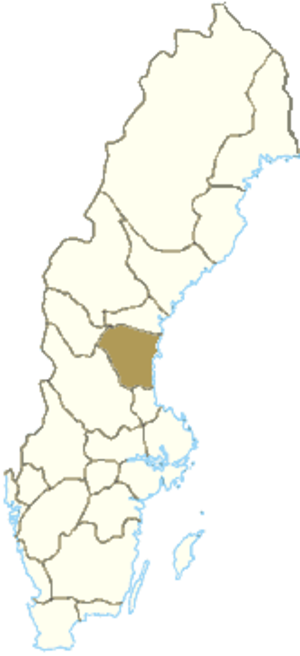
Hälsingland
Hälsingland, Sverige.
Hälsingland er en provins i det sydlige Norrland, Sverige. De største byer er Hudiksvall, Söderhamn og Bollnäs. Det indgår i amtet Gävleborgs län.